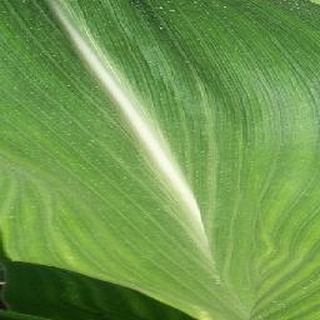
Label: healthy_corn